798 Naval Air Squadron

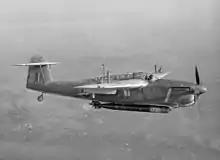
Fairey Barracuda Mk II

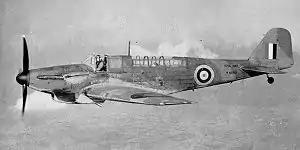
Fairey Fulmar Mk.II

798 Naval Air Squadron operated from a number of naval air stations of the Royal Navy, in England: